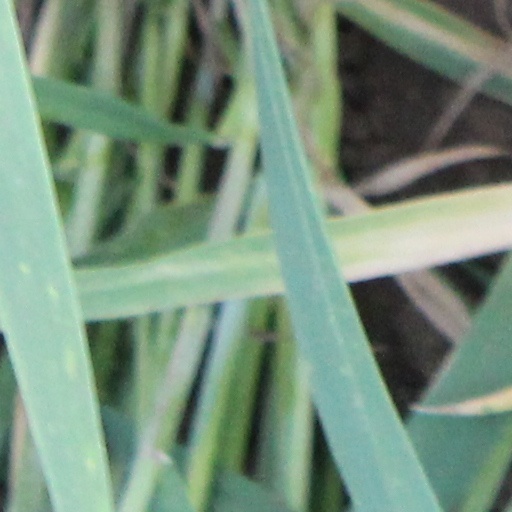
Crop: wheat